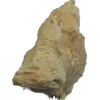
Label: ginger